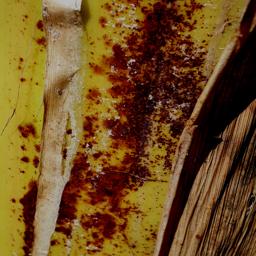
Label: PSEUDOSTEM WEEVIL